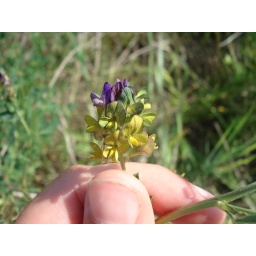
I'm assuming it's a hybrid from purple and yellow flowers of the same species which were in abundance.